Warsaw Pact invasion of Czechoslovakia

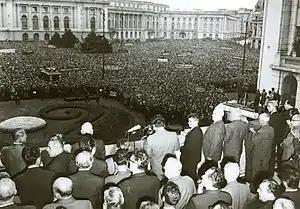
Bucharest, August 1968: Ceauşescu criticizing the Soviet invasion

The invasion was well planned and coordinated; simultaneously with the border crossing by ground forces, a Soviet spetsnaz task force of the GRU (Spetsnaz GRU) captured Ruzyne International Airport in the early hours of the invasion. It began with a flight from Moscow which carried more than 100 agents in plain clothes and requested an emergency landing at the airport due to "engine failure". They quickly secured the airport and prepared the way for the huge forthcoming airlift, in which Antonov An-12 transport aircraft began arriving and unloading Soviet Airborne Forces equipped with artillery and light tanks.